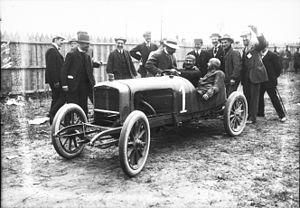
Albert Guyot, né le 25 décembre 1881 à Saint-Jean-de-Braye et mort le 24 mai 1947 à Neuilly-sur-Seine, est un pilote automobile français.
Delage est une marque automobile française, fondée en 1905 par Louis Delâge à Levallois-Perret, rachetée par Delahaye en 1935 et disparue en 1953.